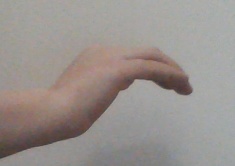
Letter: haa